Shepard S. Woodcock

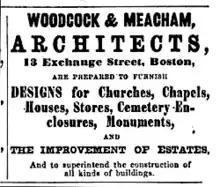
Advertisement for the firm of Woodcock & Meacham in the "Boston Directory" for 1862.

Shepard S. Woodcock (1824–1910) was an American architect practicing in Boston, Massachusetts during the second half of the nineteenth century.